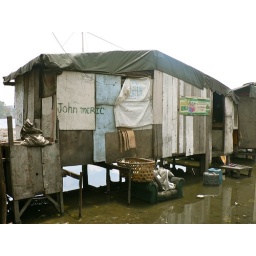
The sofa chair in water is the clincher in this photo